HMS London (1899)

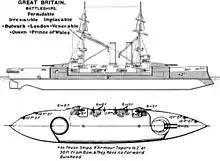
Line-drawing of the "Formidable" class; the "London"s were identical in appearance.

The five ships of the "London" class were ordered in 1898 in response to increased naval construction for the Russian Navy. The design for the "London" class was prepared in 1898; it was a virtual repeat of the preceding , though with significant revision to the forward armour protection scheme. Rather than a traditional transverse bulkhead for the forward end of the main belt armour, the belt was carried further forward and gradually tapered in thickness. Deck armour was also strengthened.